Dryburgh Abbey Bridge

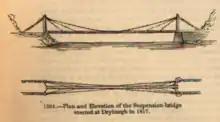
Plan and side-elevation of the 1817–1818 Dryburgh Abbey Bridge

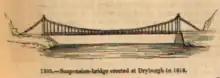
Side-elevation of the 1818–1838 Dryburgh Abbey Bridge

Dryburgh Abbey Bridge was a cable-stayed footbridge of significant historical interest near Dryburgh Abbey, in the Borders of Scotland. It connected the villages of Dryburgh and St. Boswells (part of a ribbon of settlements, including Newtown St. Boswells) across the River Tweed. A crossing had existed here for centuries, originally with a ferry service.